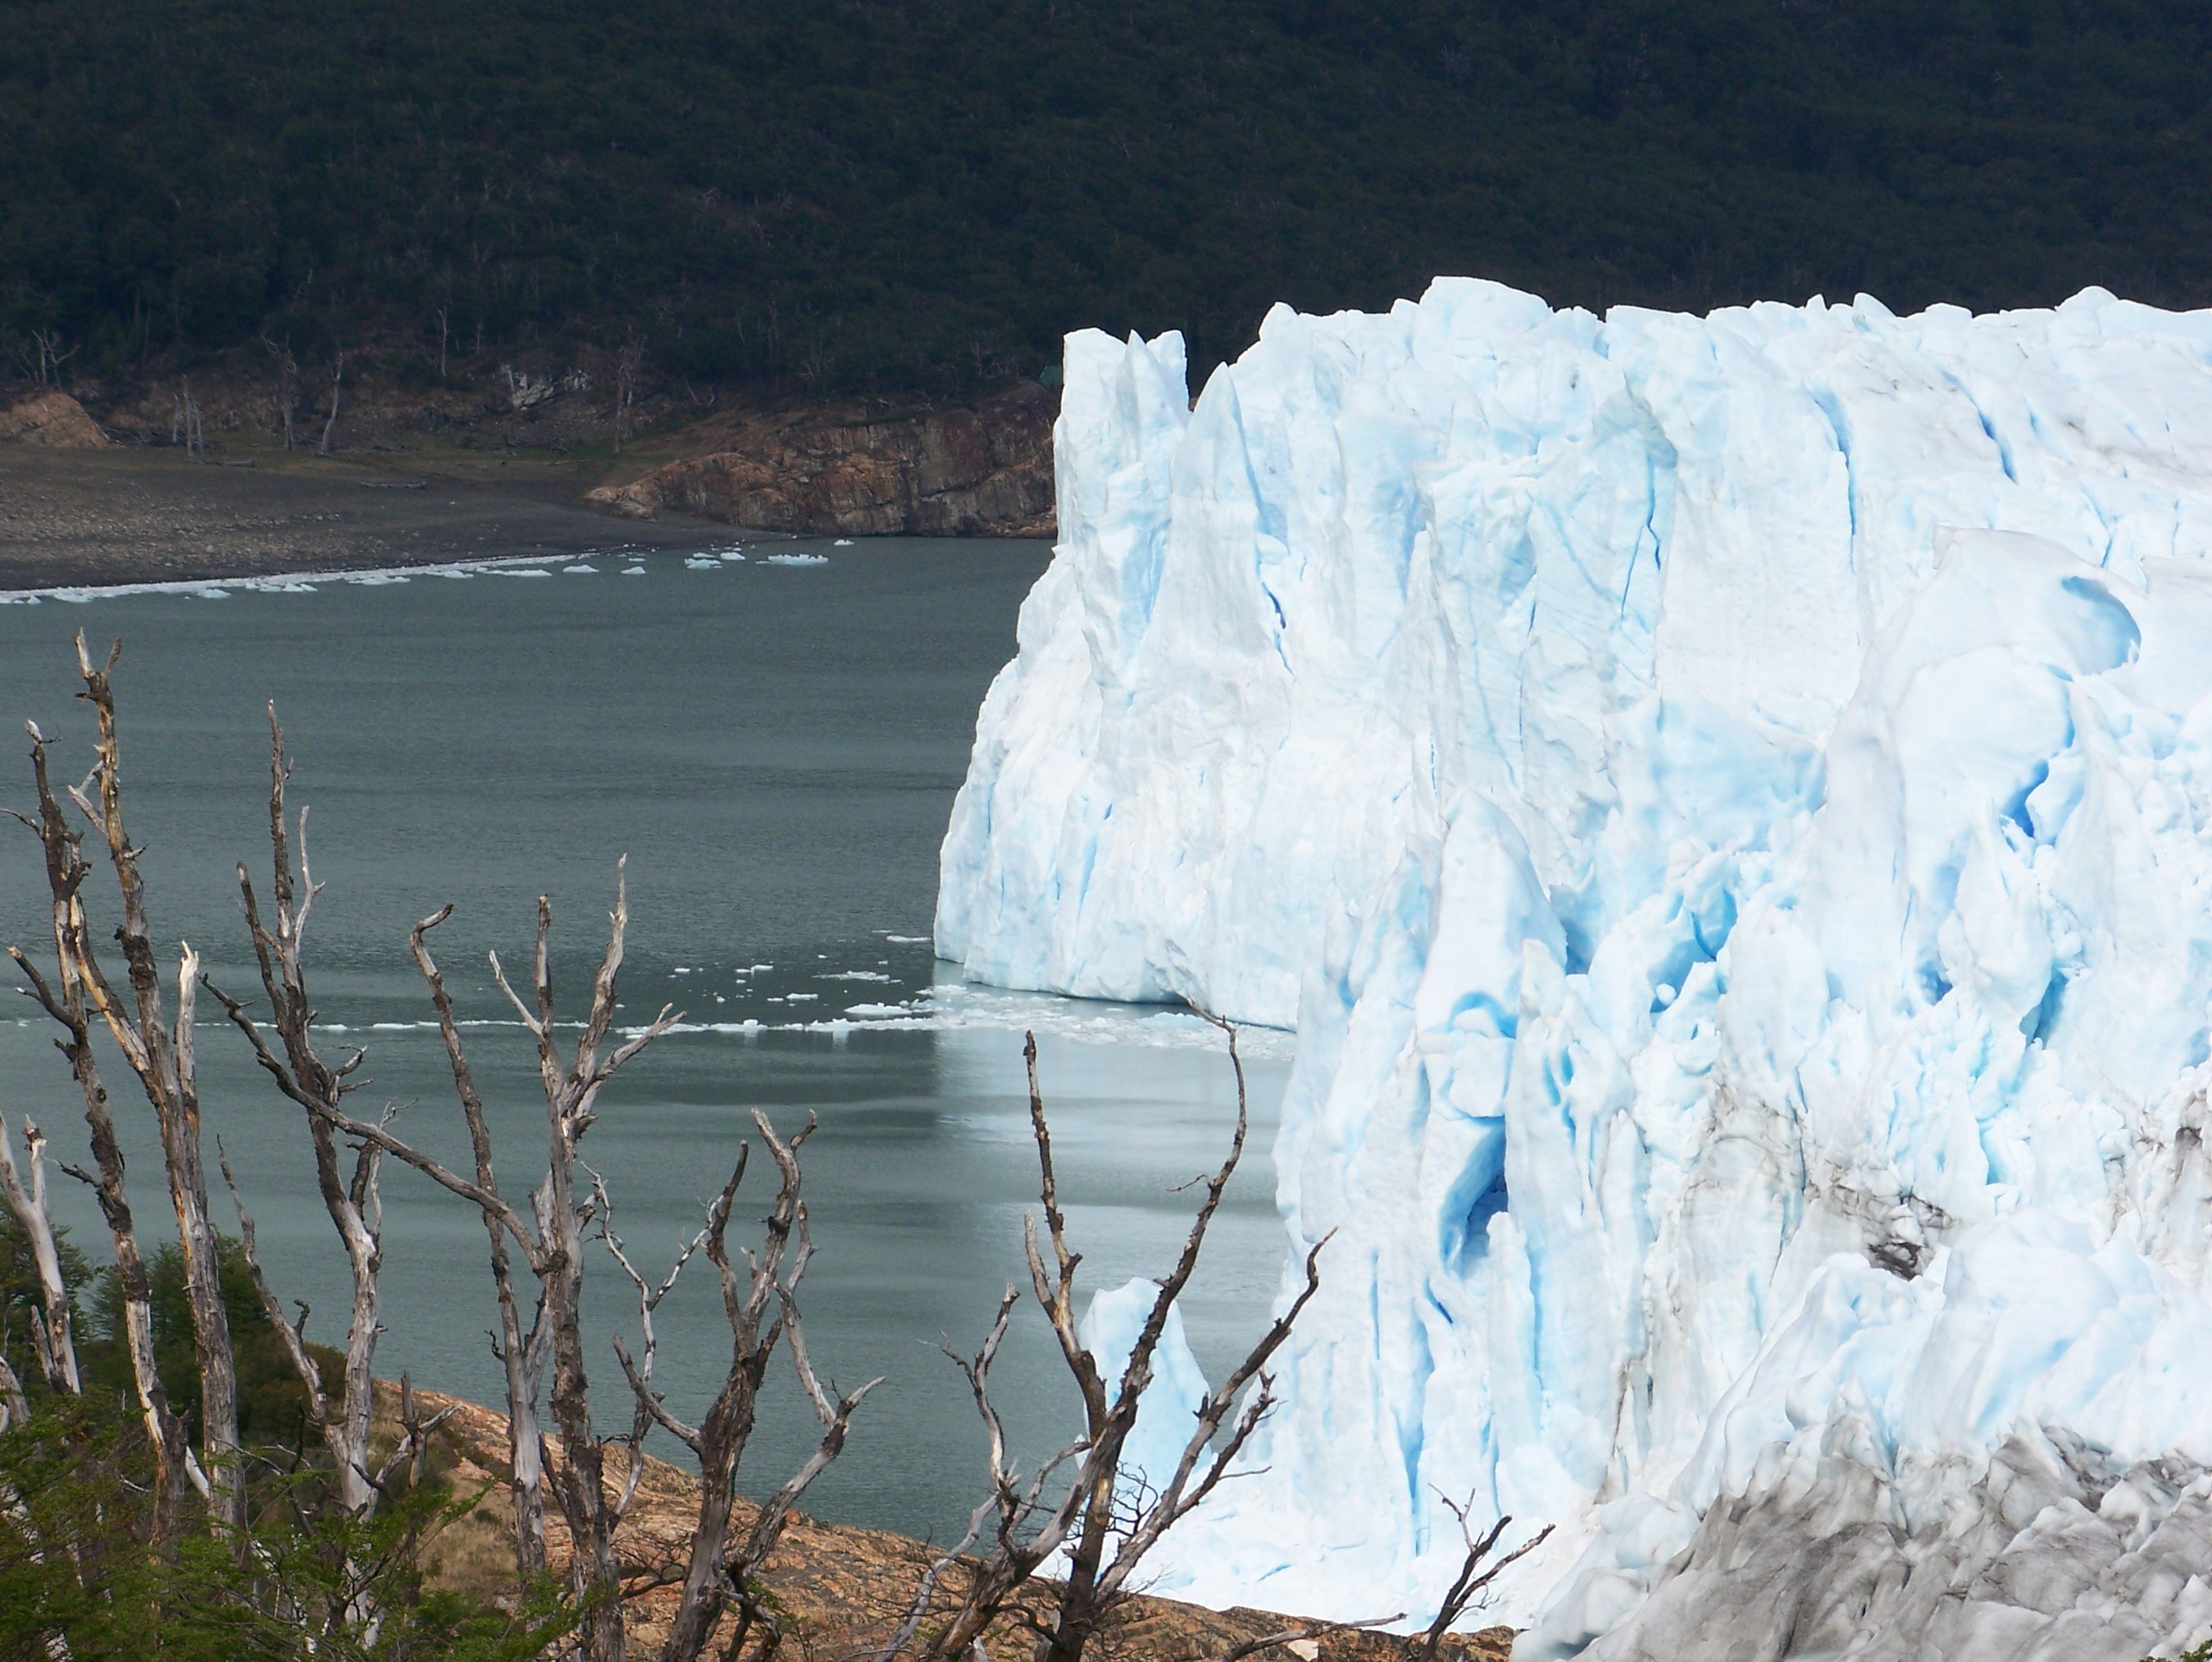
water, nature, winter, ice, glacier, arctic, terrain, season, iceberg, argentina, freezing, landform, arctic ocean, perito moreno, geographical feature, glacial landform